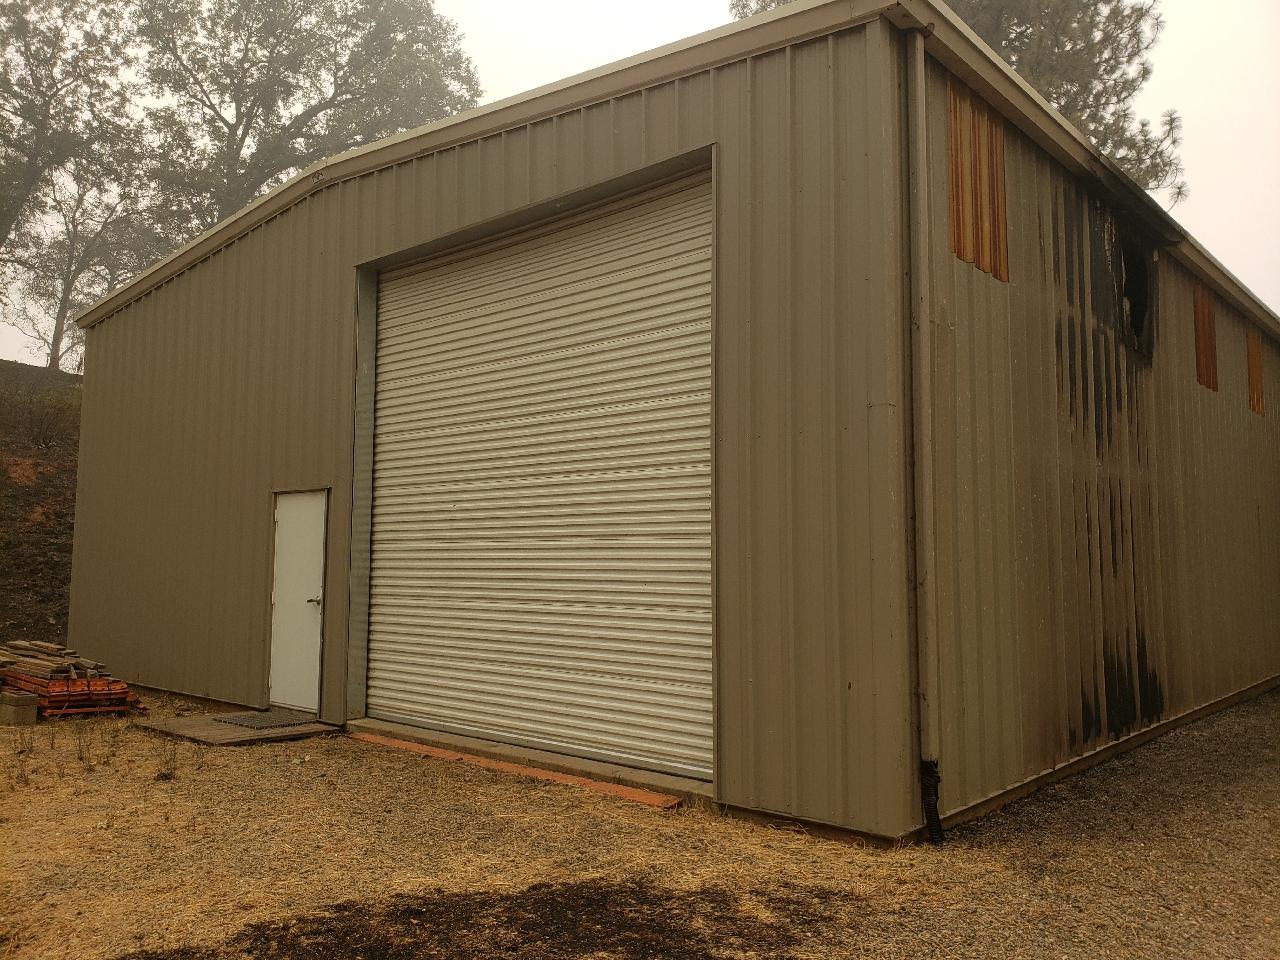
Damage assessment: minor